Conner Menez

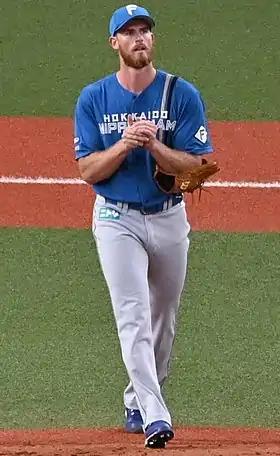
Menez with the Hokkaido Nippon-Ham Fighters

Conner Scott Menez (born May 29, 1995) is an American professional baseball pitcher for the Saraperos de Saltillo of the Mexican League. He has previously played in Major League Baseball (MLB) for the San Francisco Giants and Chicago Cubs, and in Nippon Professional Baseball (NPB) for the Hokkaido Nippon-Ham Fighters. He played college baseball at The Master's University and was drafted by the Giants in the 14th round of the 2016 Major League Baseball draft.